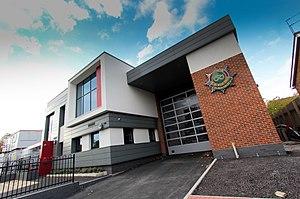
Codsall est un village du Staffordshire, dans la région des Midlands de l'Ouest, en Angleterre. Il est situé au nord-ouest de Wolverhampton.